Mudou Island

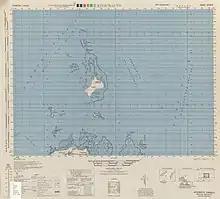
Map including Mudou Island (labeled as Mokuto-shō (Kita-shō)) (1944)

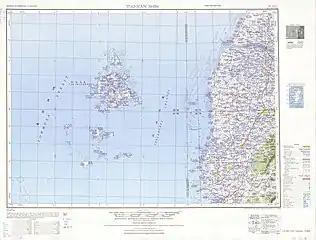
Map including Mudou Island (unlabeled island with 'Light' marking the lighthouse) (1950)

The island was named "Ba̍k-táu-sū" at first because the shape resembles an ink marker of a carpenter. Japanese colonizer transferred the name from to , which are pronounced the same in Taiwanese.